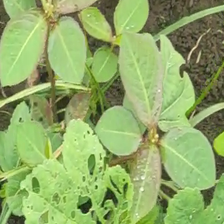
Weed species: Moti_dudhi(Euphorbia_geneculata_L)